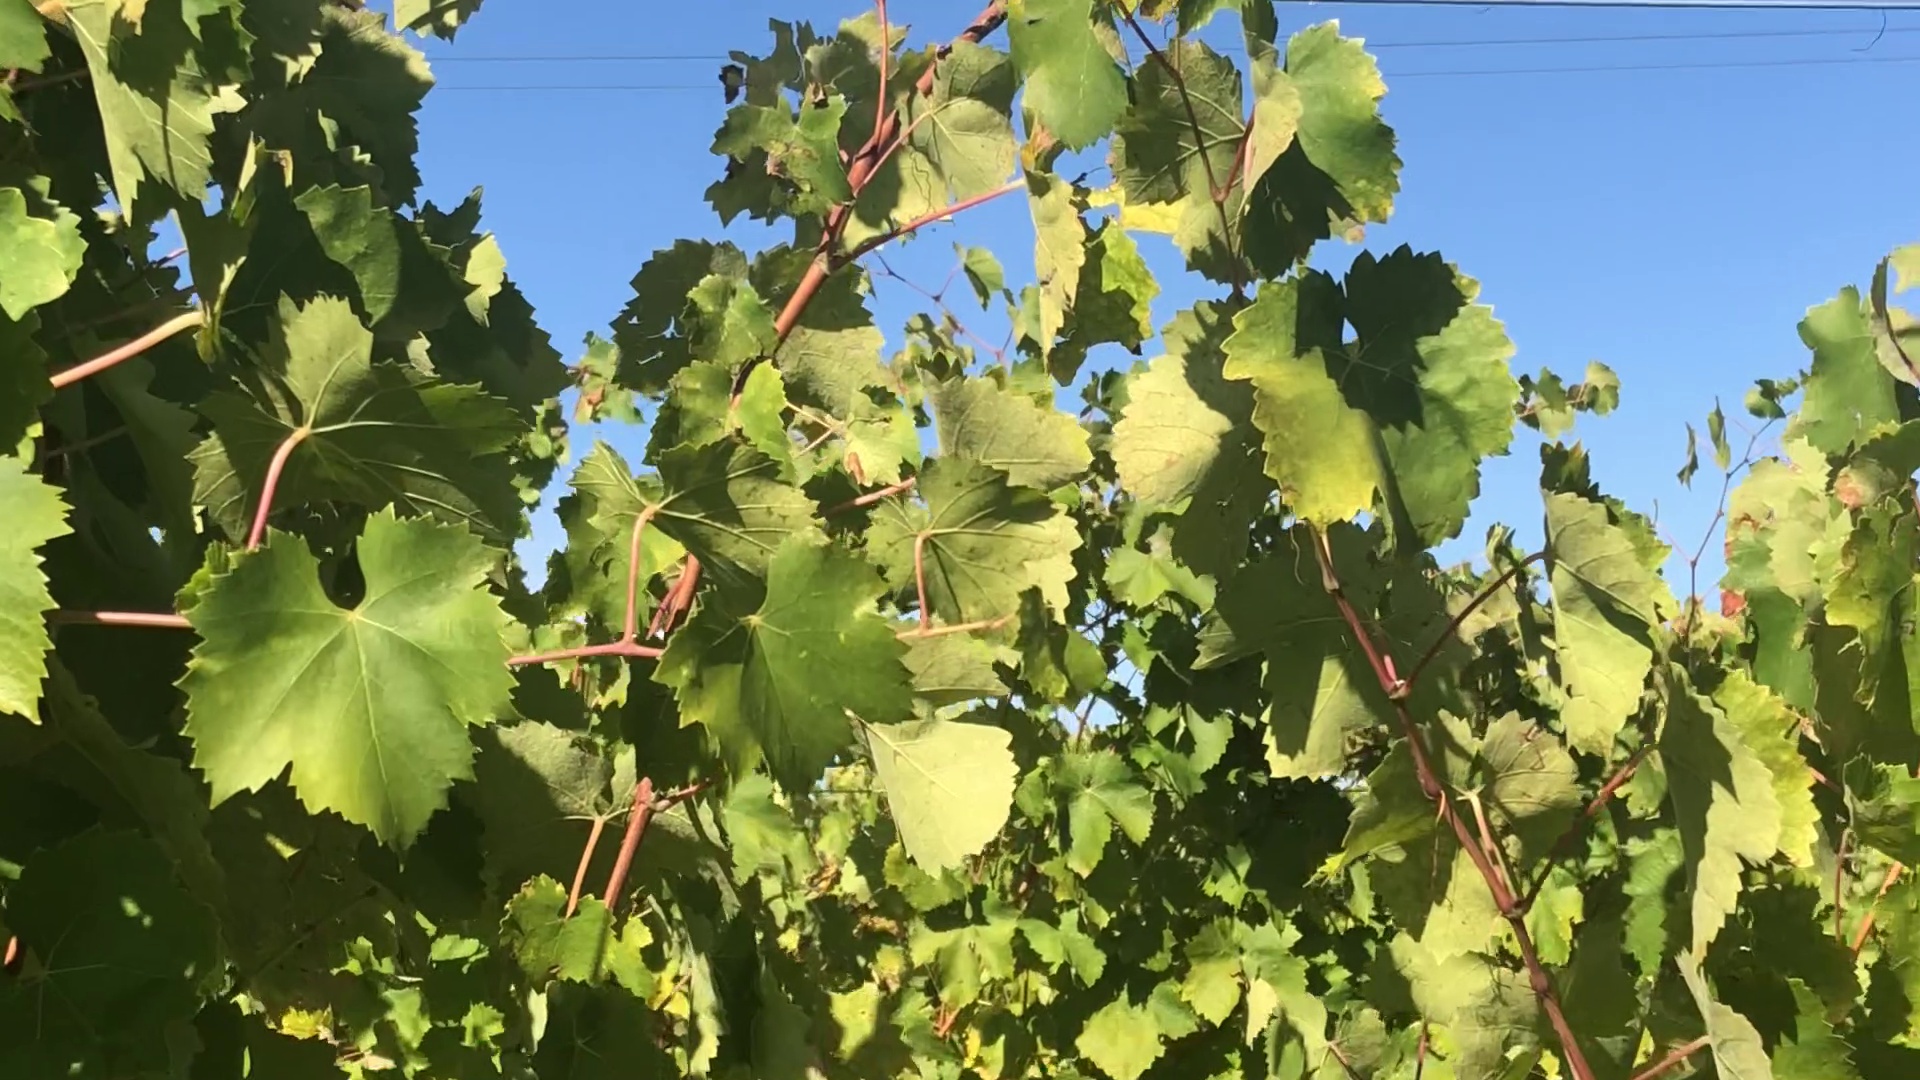
Label: healthy